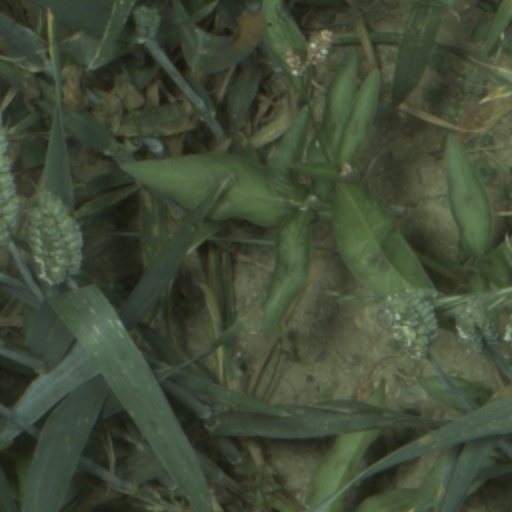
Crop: wheat